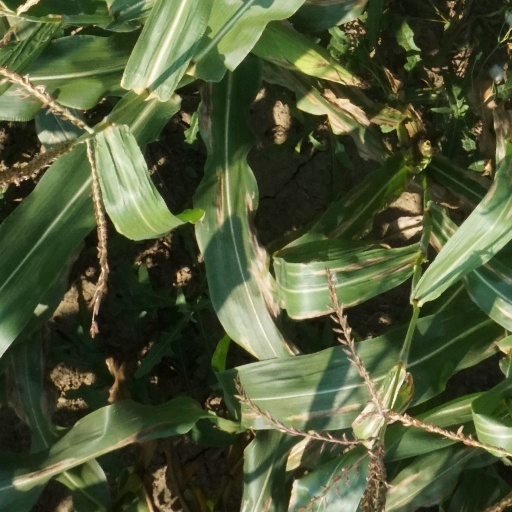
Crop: maize; corn